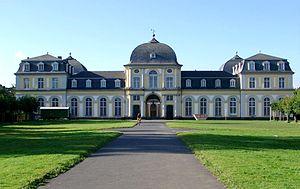
Poppelsdorf est un ancien village qui forme actuellement un quartier de la ville allemande de Bonn.